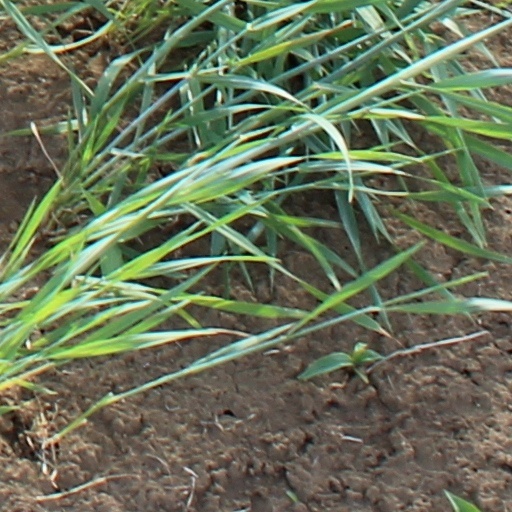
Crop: wheat